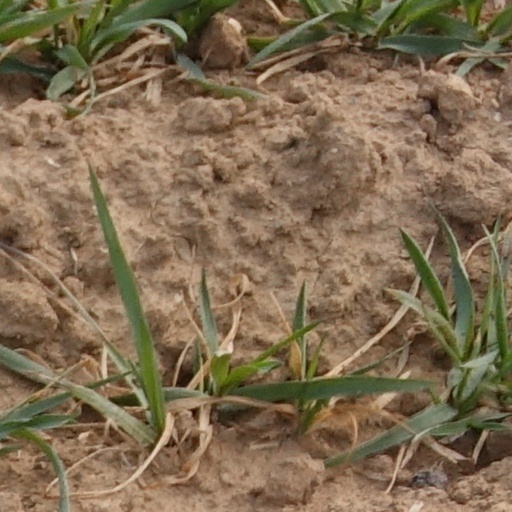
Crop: wheat